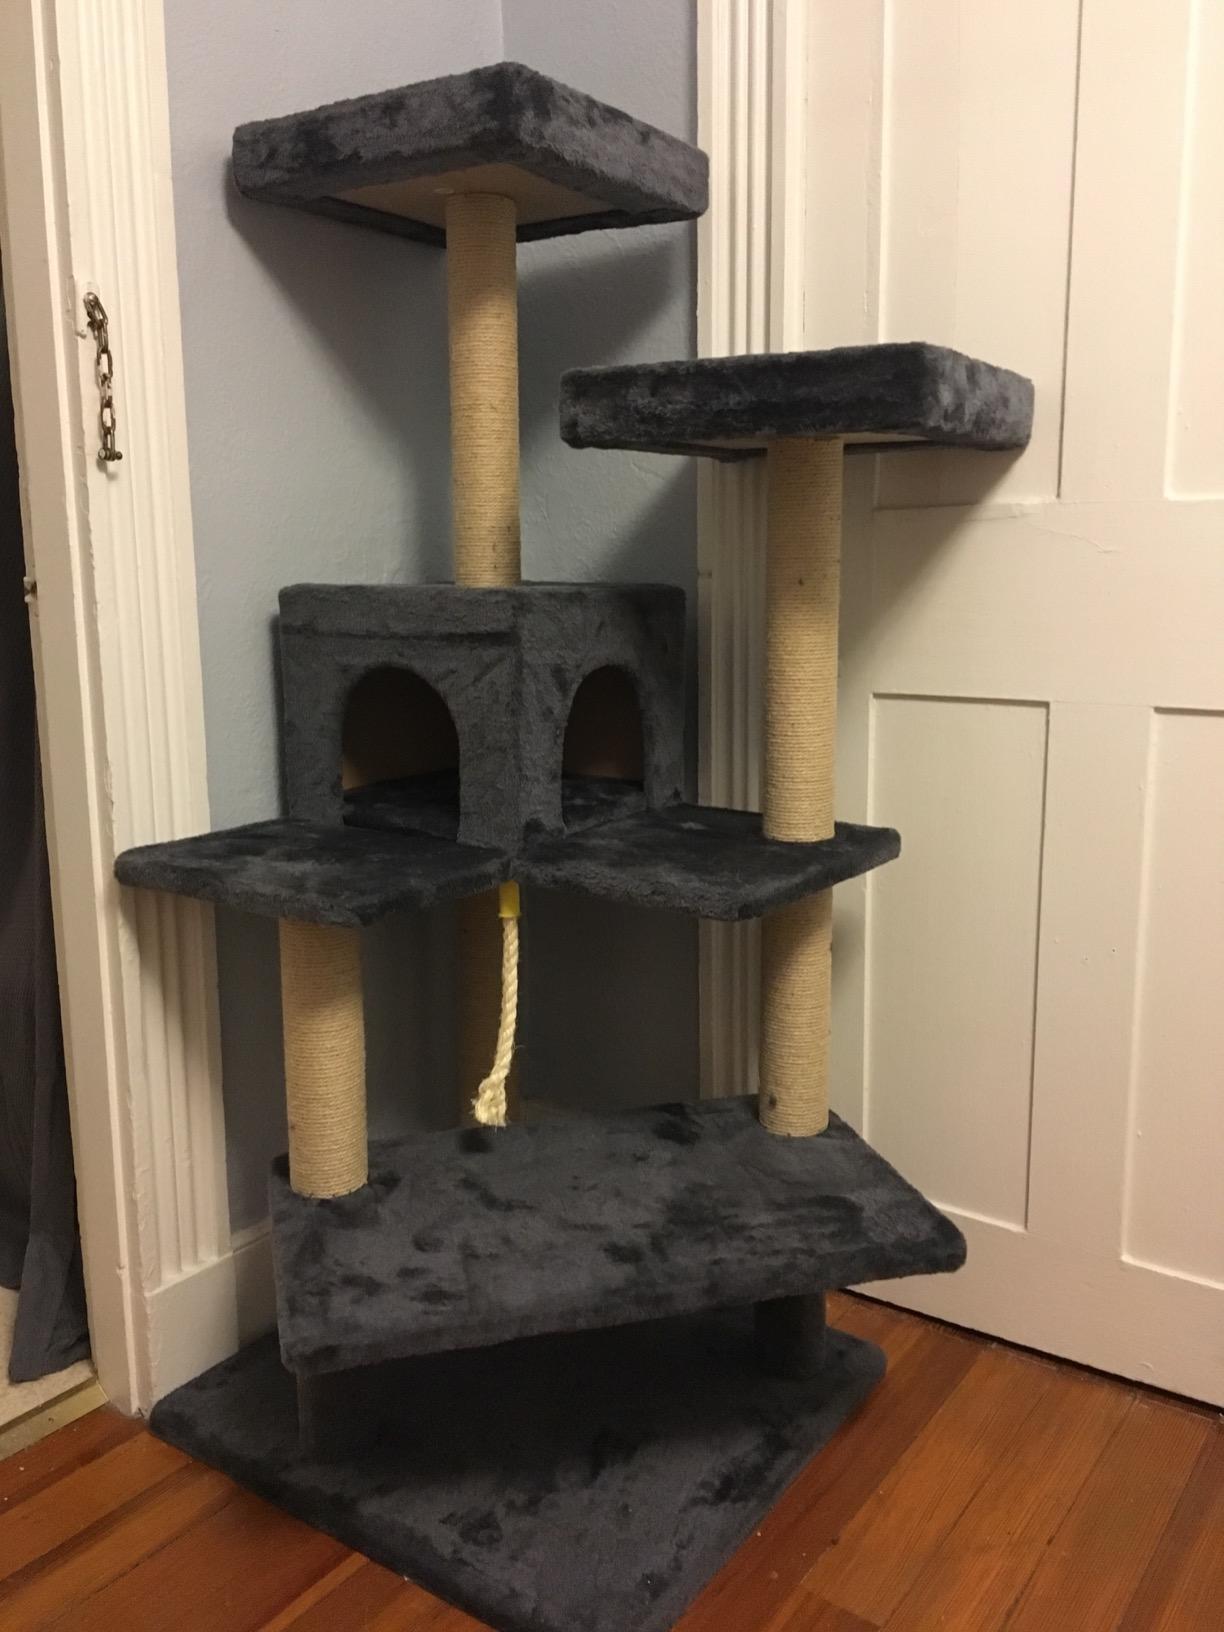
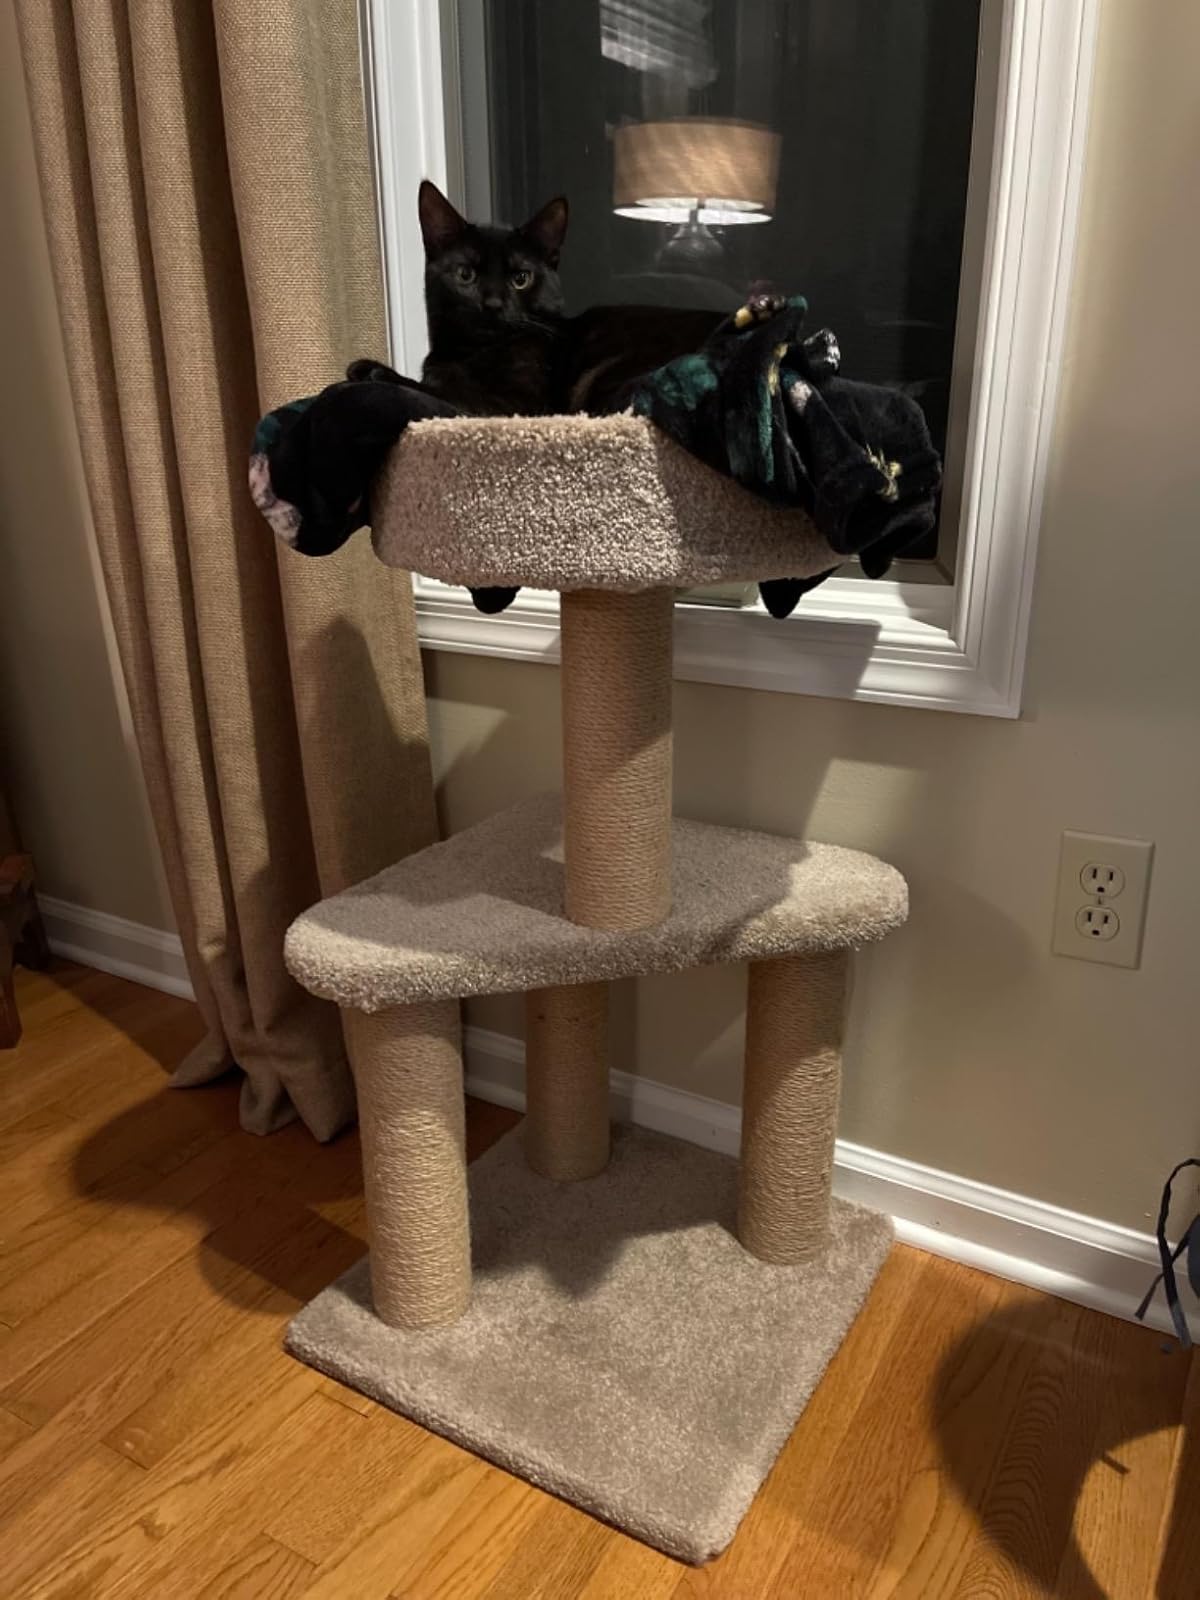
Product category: items_cat tree
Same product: no